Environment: real
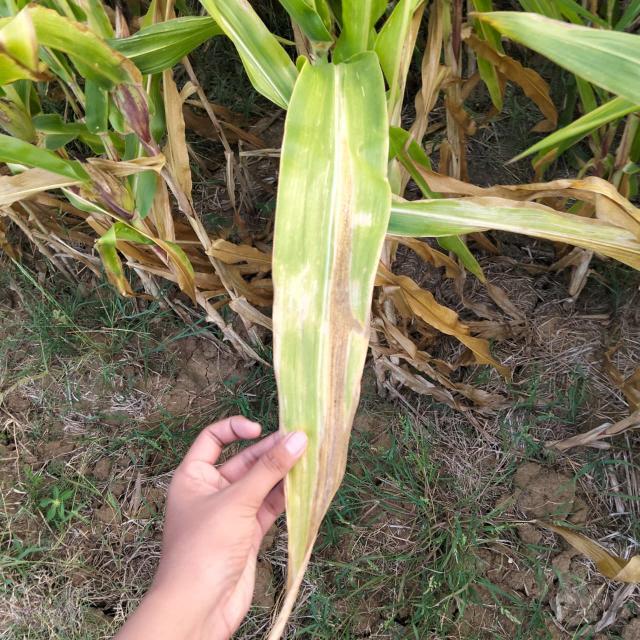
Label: nitrogen_deficiency